Military Court of Appeals (Israel)

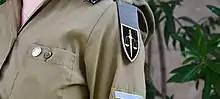
Military Court Unit badge

The Israeli Military Court of Appeals is the supreme military court of the Israel Defense Forces. It considers and judges over appeals submitted by the Military Advocate General which challenge decisions rendered by the district military tribunals: